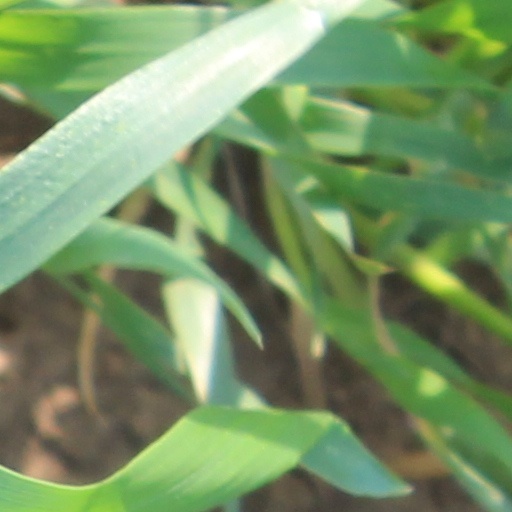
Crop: wheat